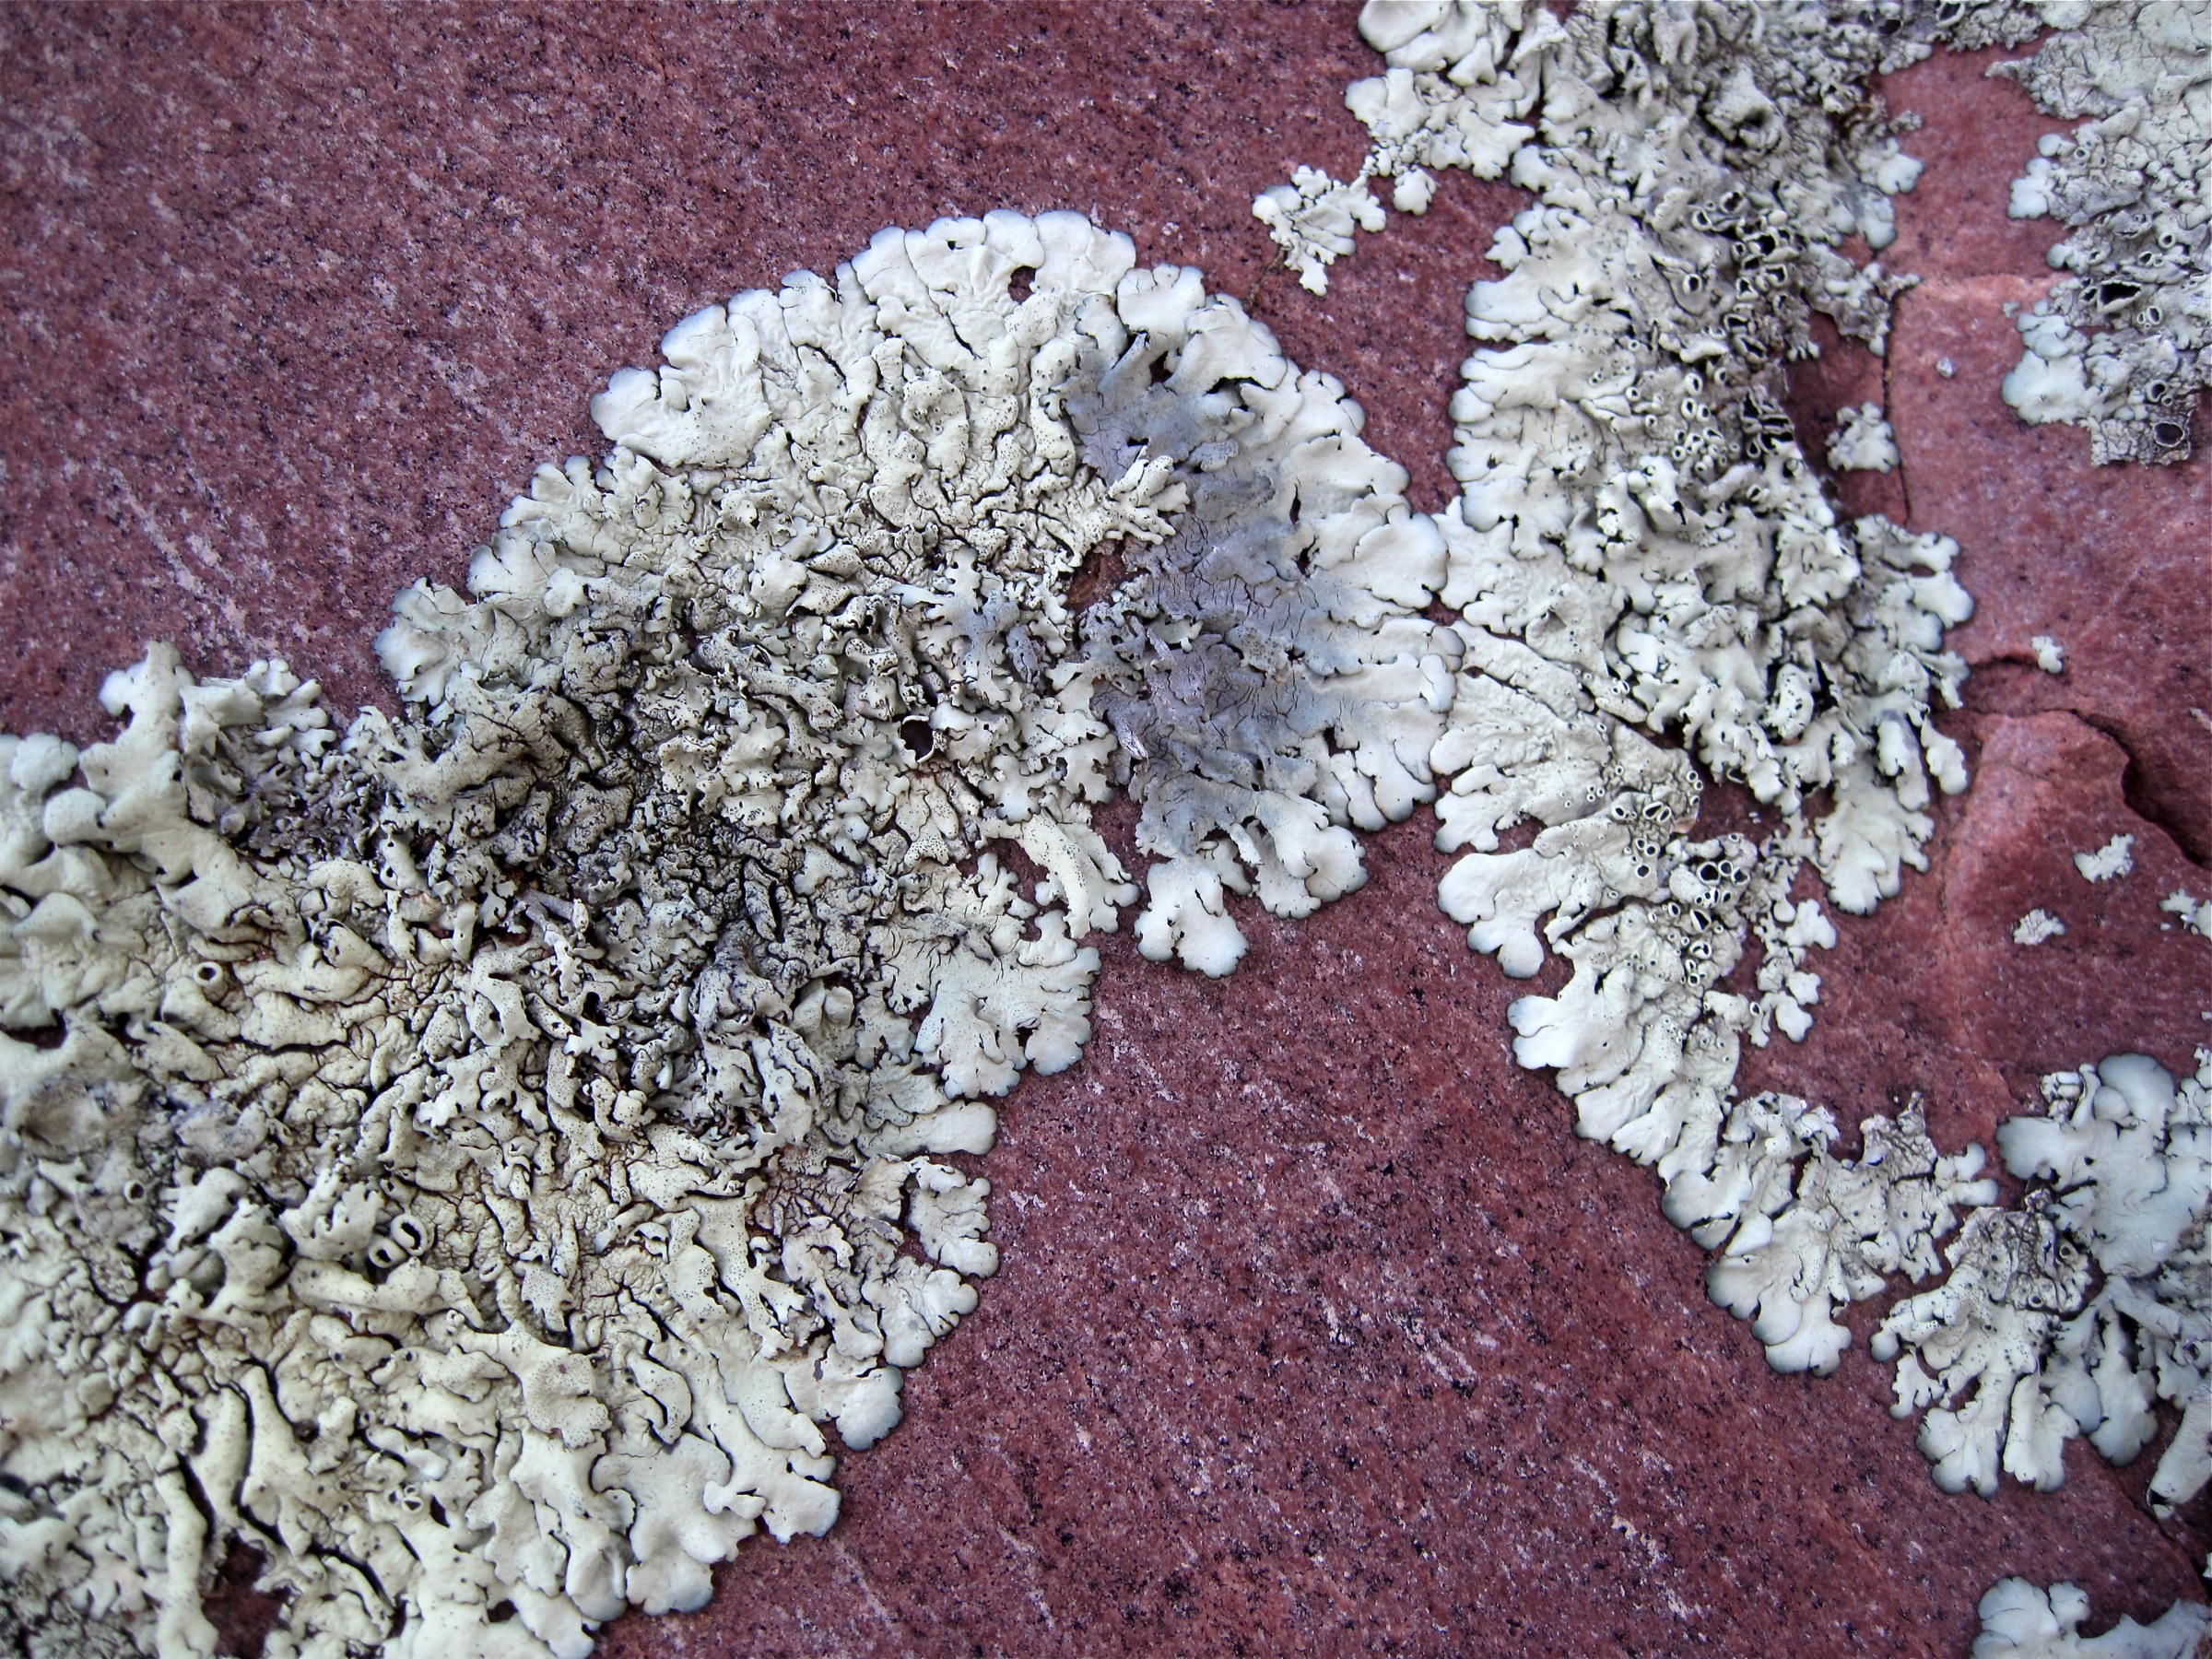
sand, rock, trail, leaf, flower, frost, soil, material, coral, arizona, flooring